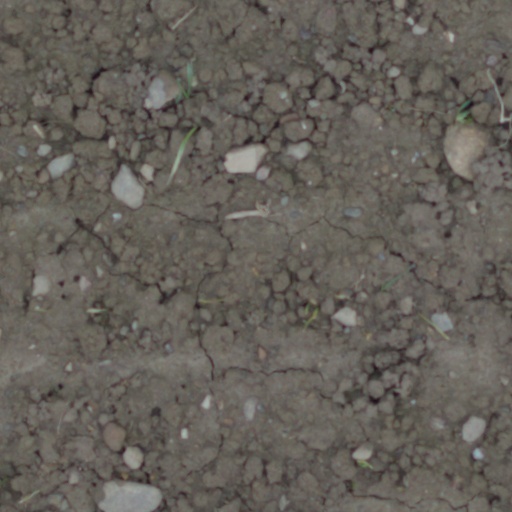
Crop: wheat